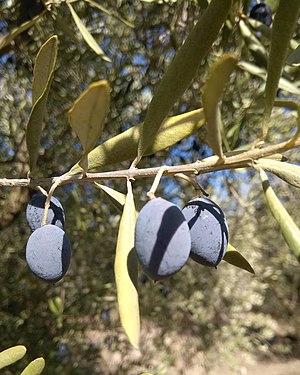
olives noires